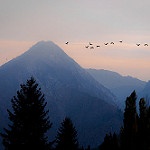
Label: mountain